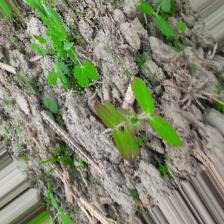
Label: Lentil Rust